Aquatint

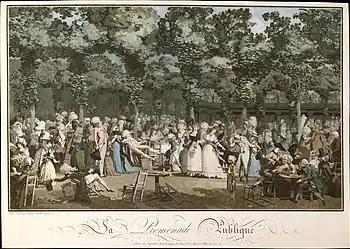
Philibert-Louis Debucourt, "The Public Promenade", 1792. Printed in colour from various plates, using etching, engraving, and aquatint. One of the leading achievements of the French 18th-century colour-print.

A variety of early experiments aimed to add tonal effects to etching included the first use of a resin dust ground by the painter and printmaker Jan van de Velde IV in Amsterdam, around 1650. However, none of these developed a technique that caught on with other printmakers. Experimentation by several artists with somewhat different techniques reached a peak after about 1750, and as they were initially very secretive, the history of the emergence of the standard technique remains unclear.